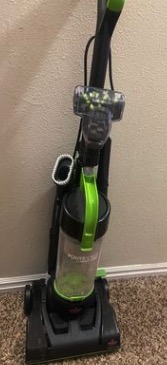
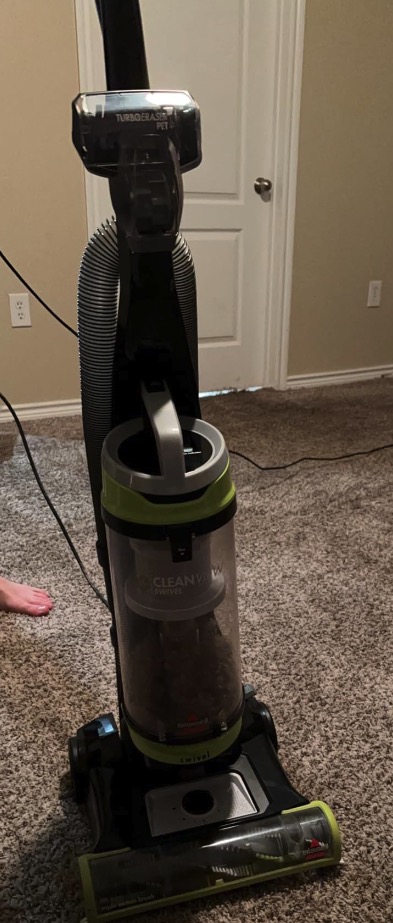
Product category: items_vacuum
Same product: no